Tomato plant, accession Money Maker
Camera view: tilt-top (135 deg); turntable rotation: 330 degrees
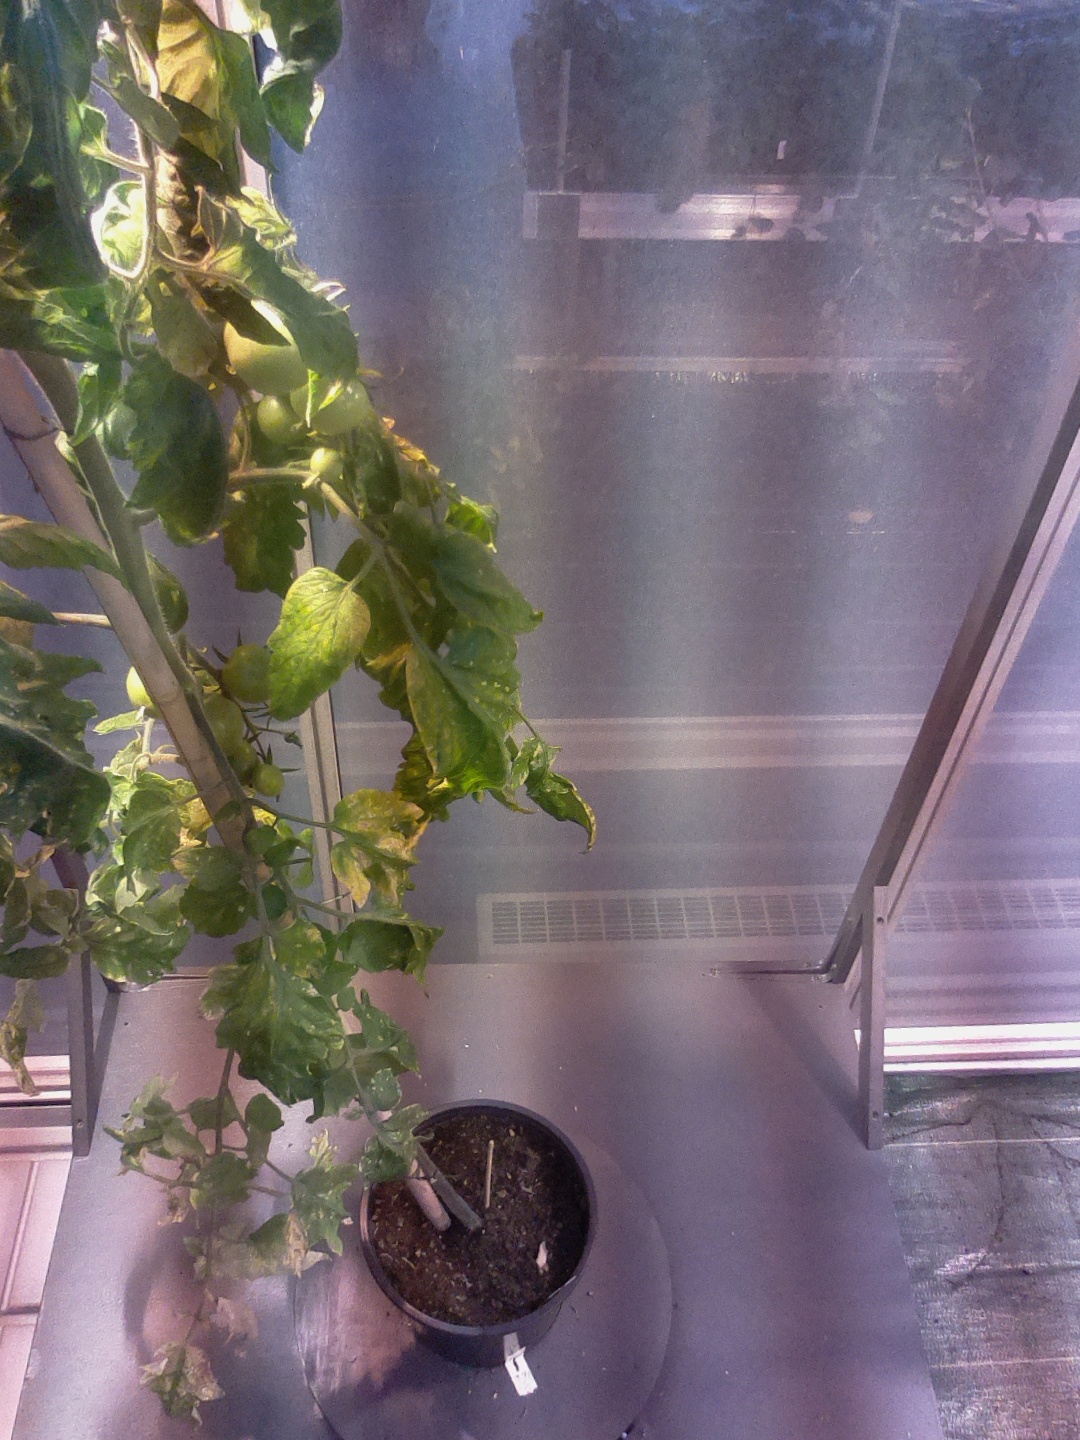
BBCH growth stage 76: 60%-70% of final fruit size